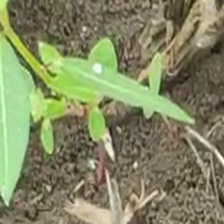
Weed species: Moti_dudhi(Euphorbia_geneculata_L)